Aviat

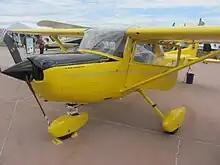
Aviat Aircraft Cessna 152

The company was founded in 1991 based on the history of the Call Aircraft Company and the product lines of the Pitts and Christen companies. In 1995, the company was purchased by Stuart Horn and renamed Aviat Aircraft Incorporated.